Oregon Caves Chateau

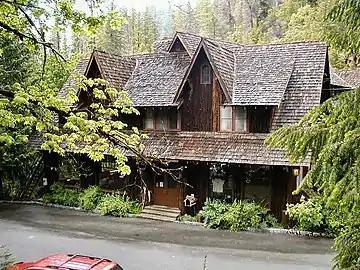
The Chateau at Oregon Caves

The Oregon Caves Chateau is a historic American hotel that opened in 1934. It is located in Oregon Caves National Monument in southern Oregon, near Cave Junction. The Chateau was designed and built by Gust Lium, a local contractor. Declared a National Historic Landmark in 1987, the Chateau building is architecturally significant because of its construction and design. The Chateau is closed for repairs until further notice.